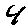
Label: 4